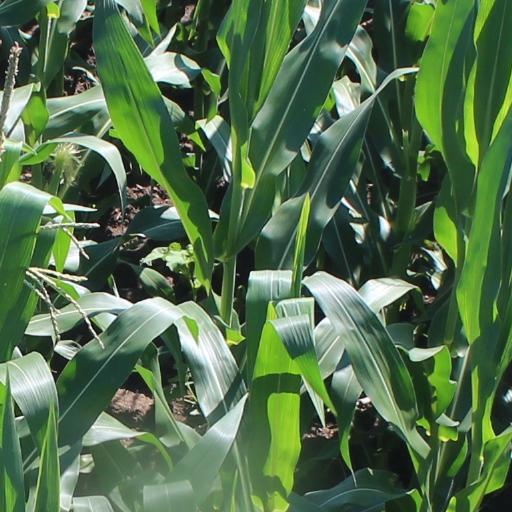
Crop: maize; corn